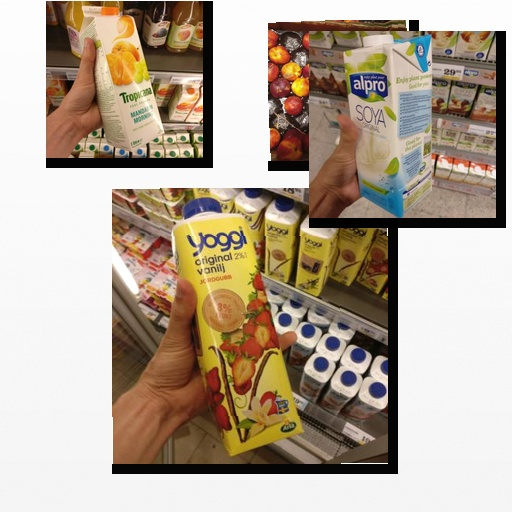
Food items: soy_milk, nectarine, mandarin_juice, strawberry_yogurt